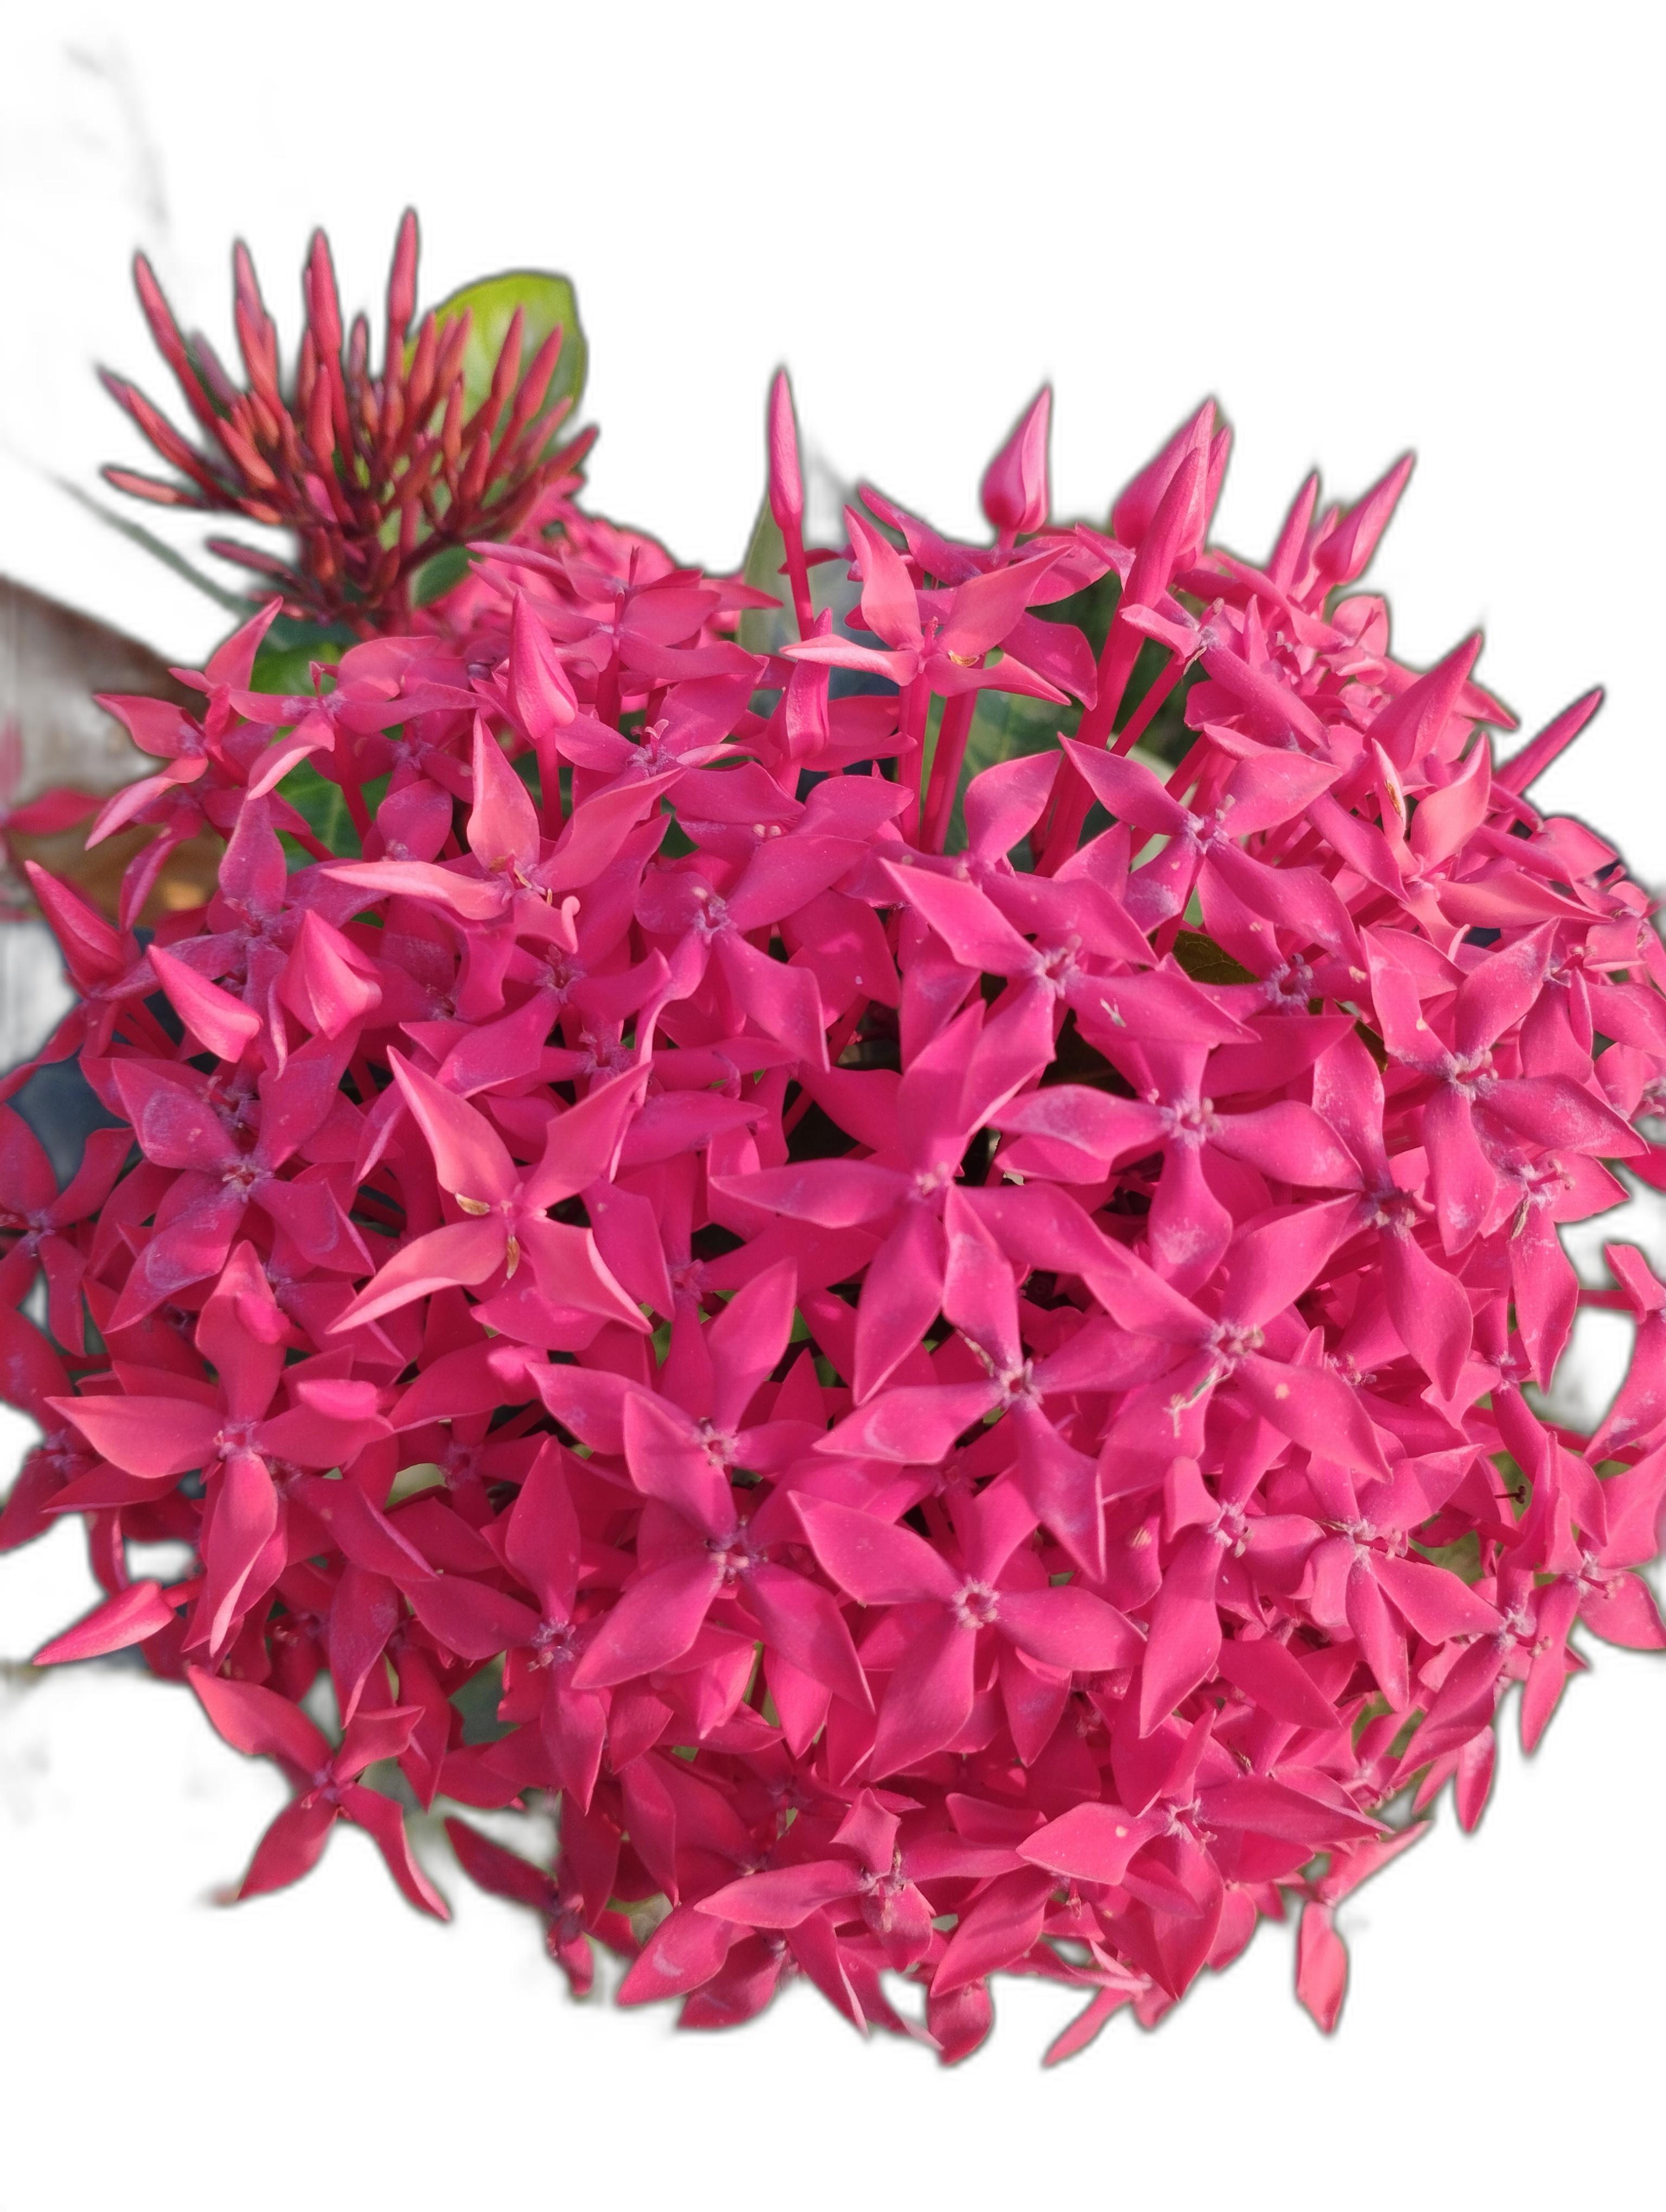
Label: Jungle geranium